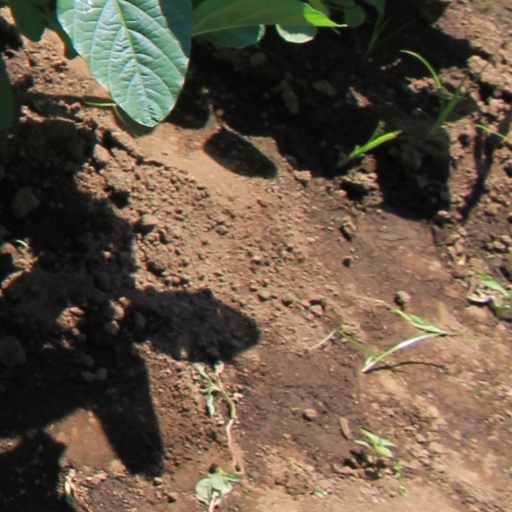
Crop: soybean